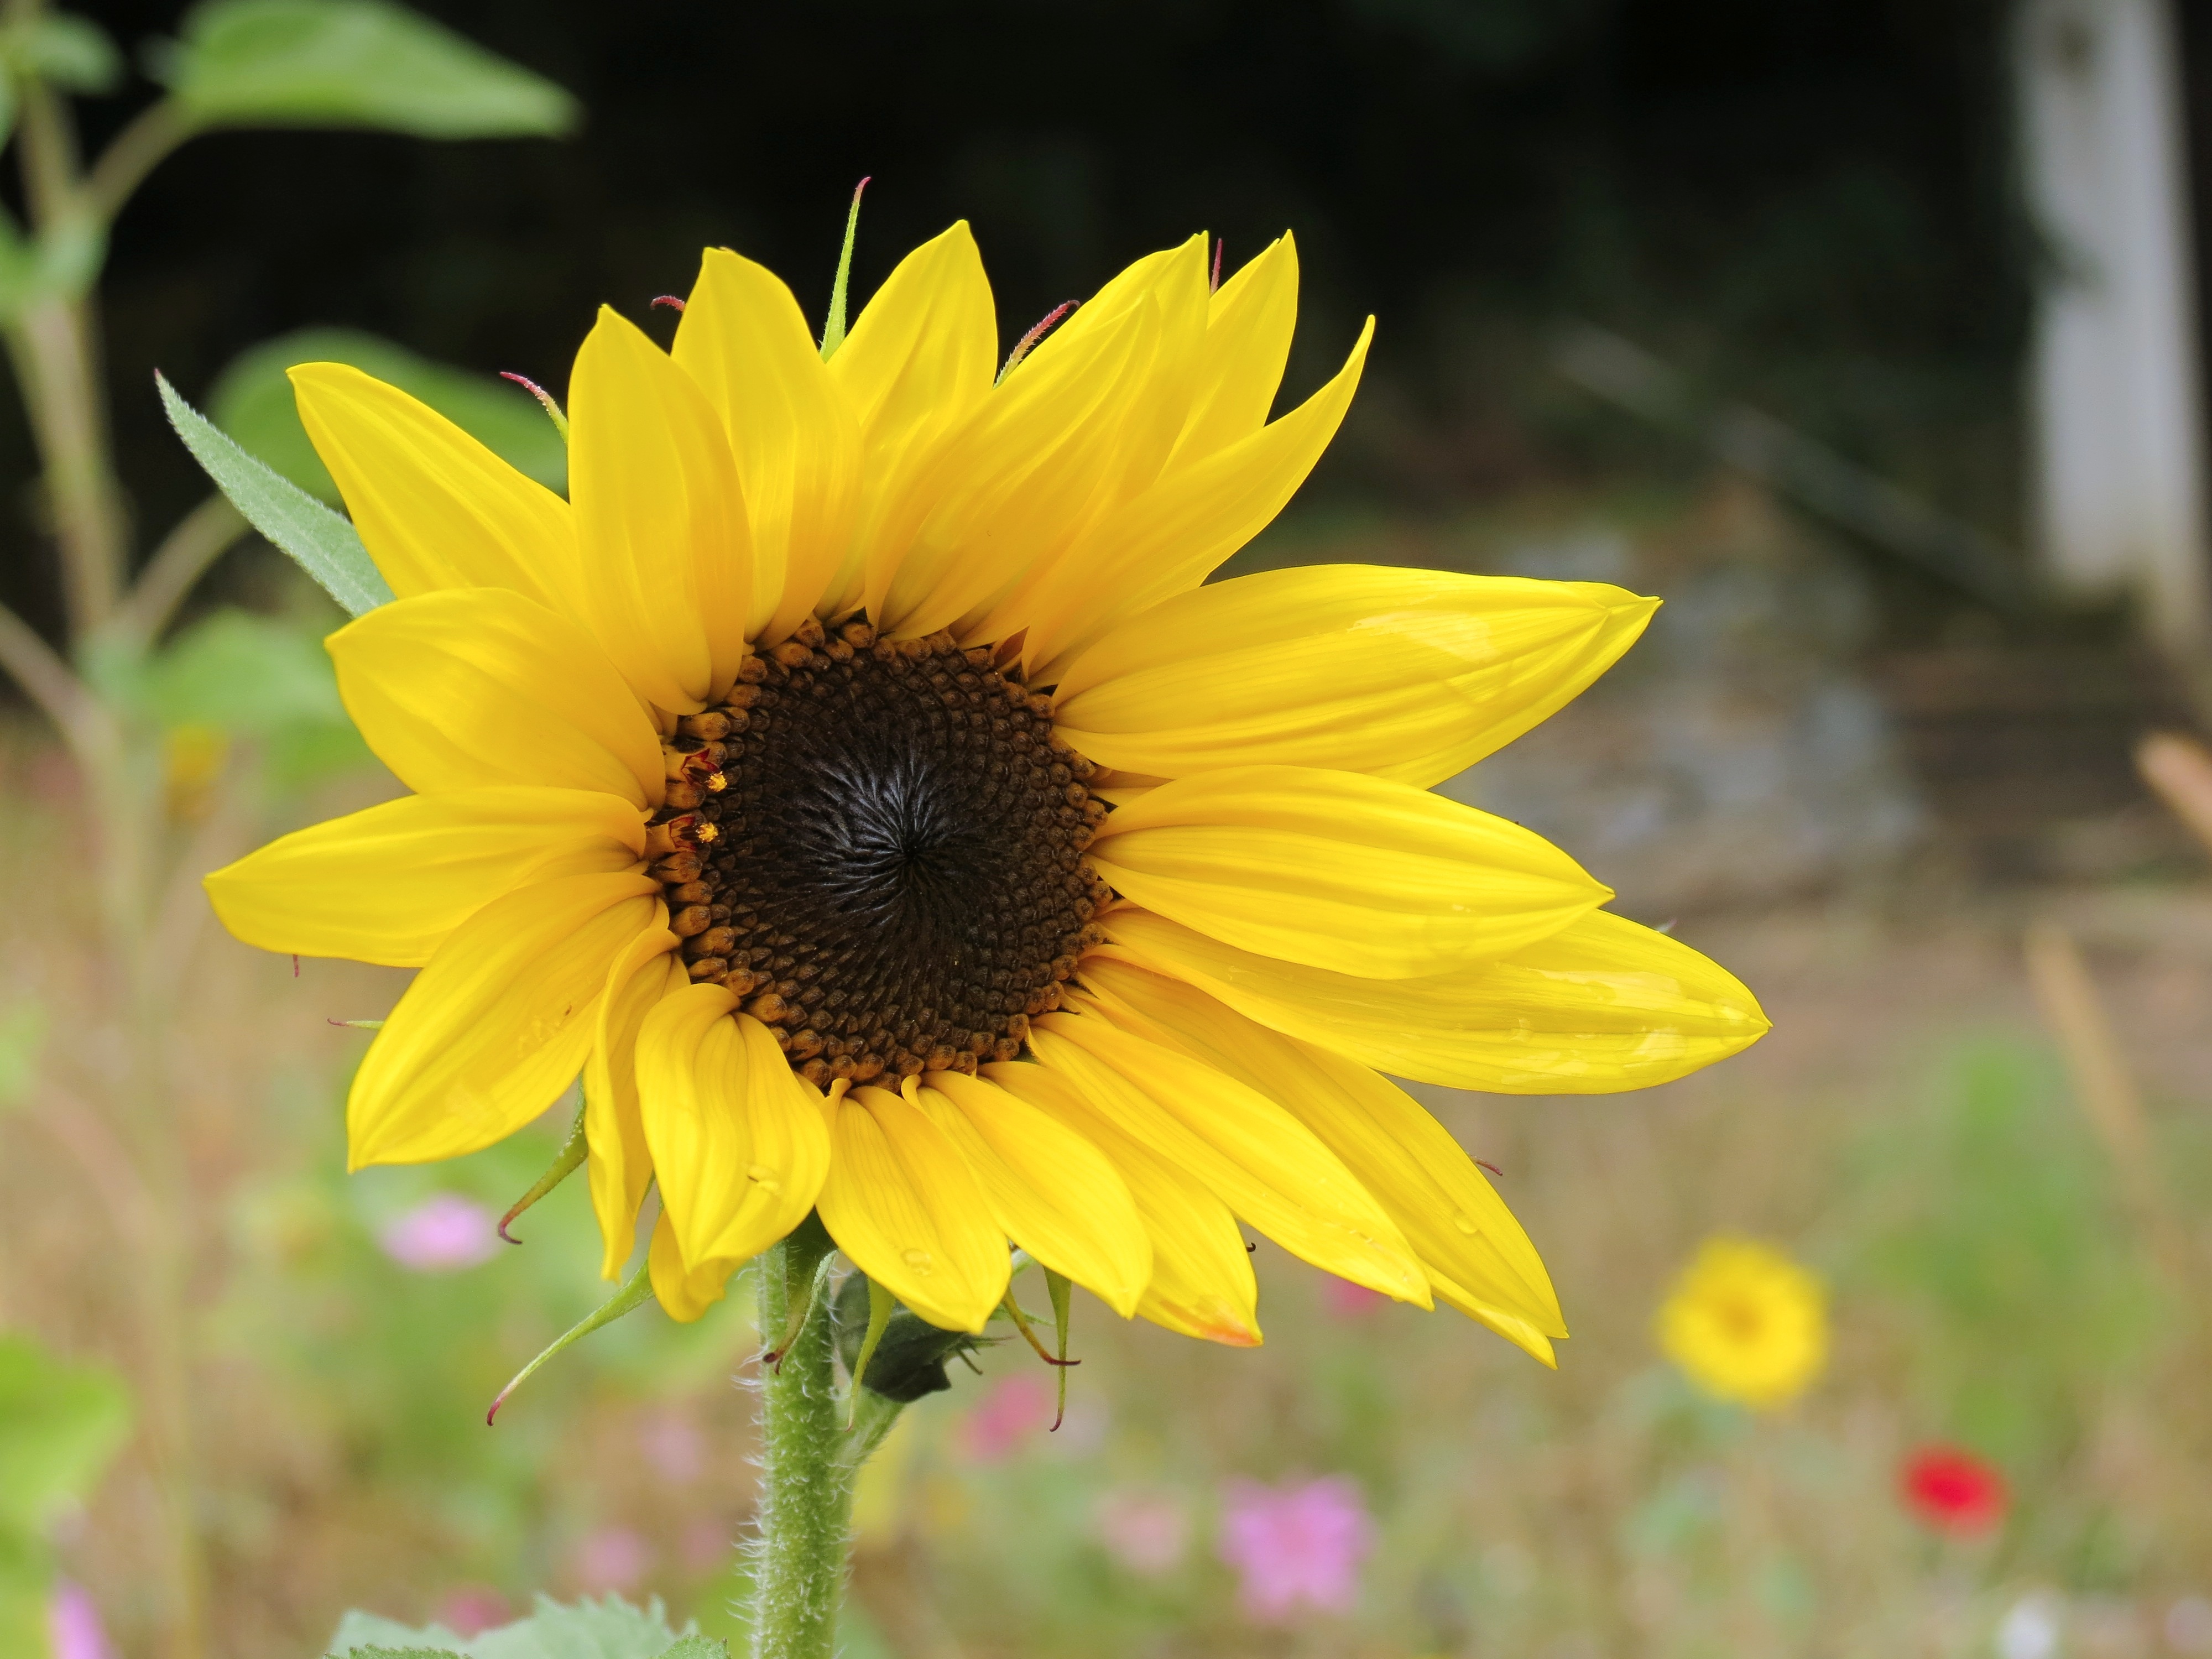
nature, blossom, plant, flower, petal, bloom, summer, yellow, garden, close, flora, sunflower, wildflower, petals, sun flower, beautiful, oil, flower garden, sunflower seeds, cores, individually, flowering plant, daisy family, sunflower seed, annual plant